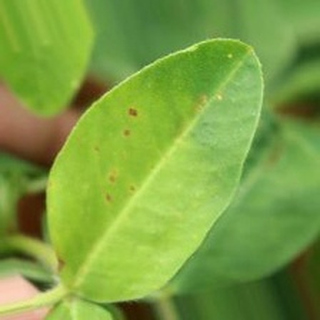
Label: groundnut_early_leaf_spot